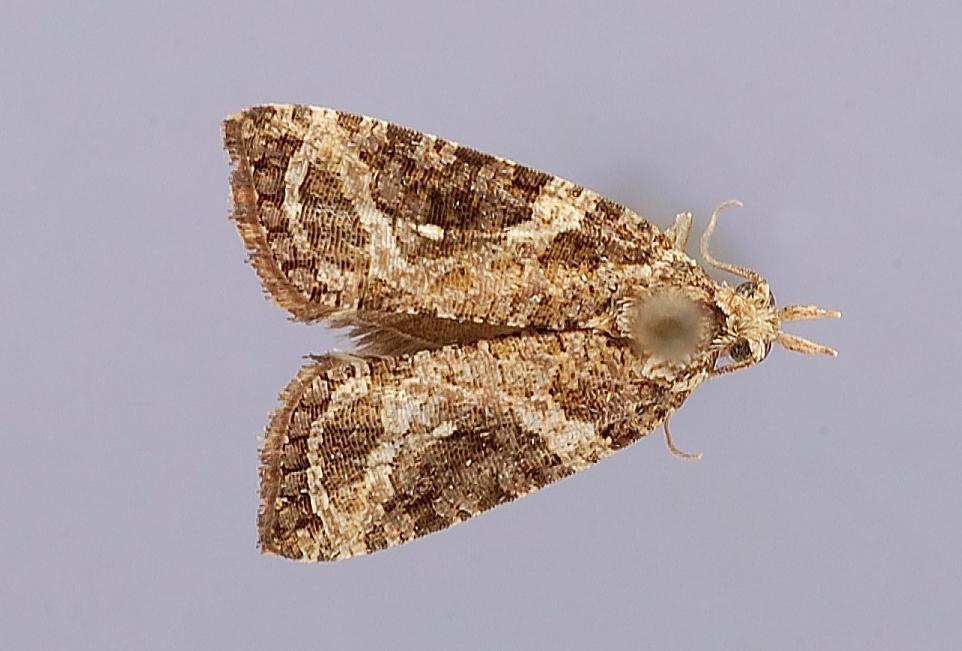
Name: Anopinella araguana
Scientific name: Anopinella araguana Brown & Adamski, 2003
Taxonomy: Animalia, Arthropoda, Insecta, Lepidoptera, Tortricidae
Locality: Aragua, Rancho Grande, 1100 m, Aragua, Venezuela
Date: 24 Oct 1966 to 31 Oct 1966